Religion in Costa Rica

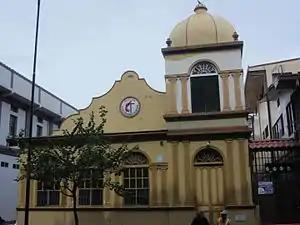
Methodist Church in Alajuela.

While the Catholic church is still the largest church body, the Protestants are growing, in 2017 representing 15% of the population. Most Protestants are Pentecostal with smaller numbers of Lutherans and Baptists. The Church of Jesus Christ of Latter-day Saints (Mormons) claims 50,000 members. and has a temple in San Jose that serves as a regional worship center for Costa Rica, Panama, Nicaragua, and Honduras.